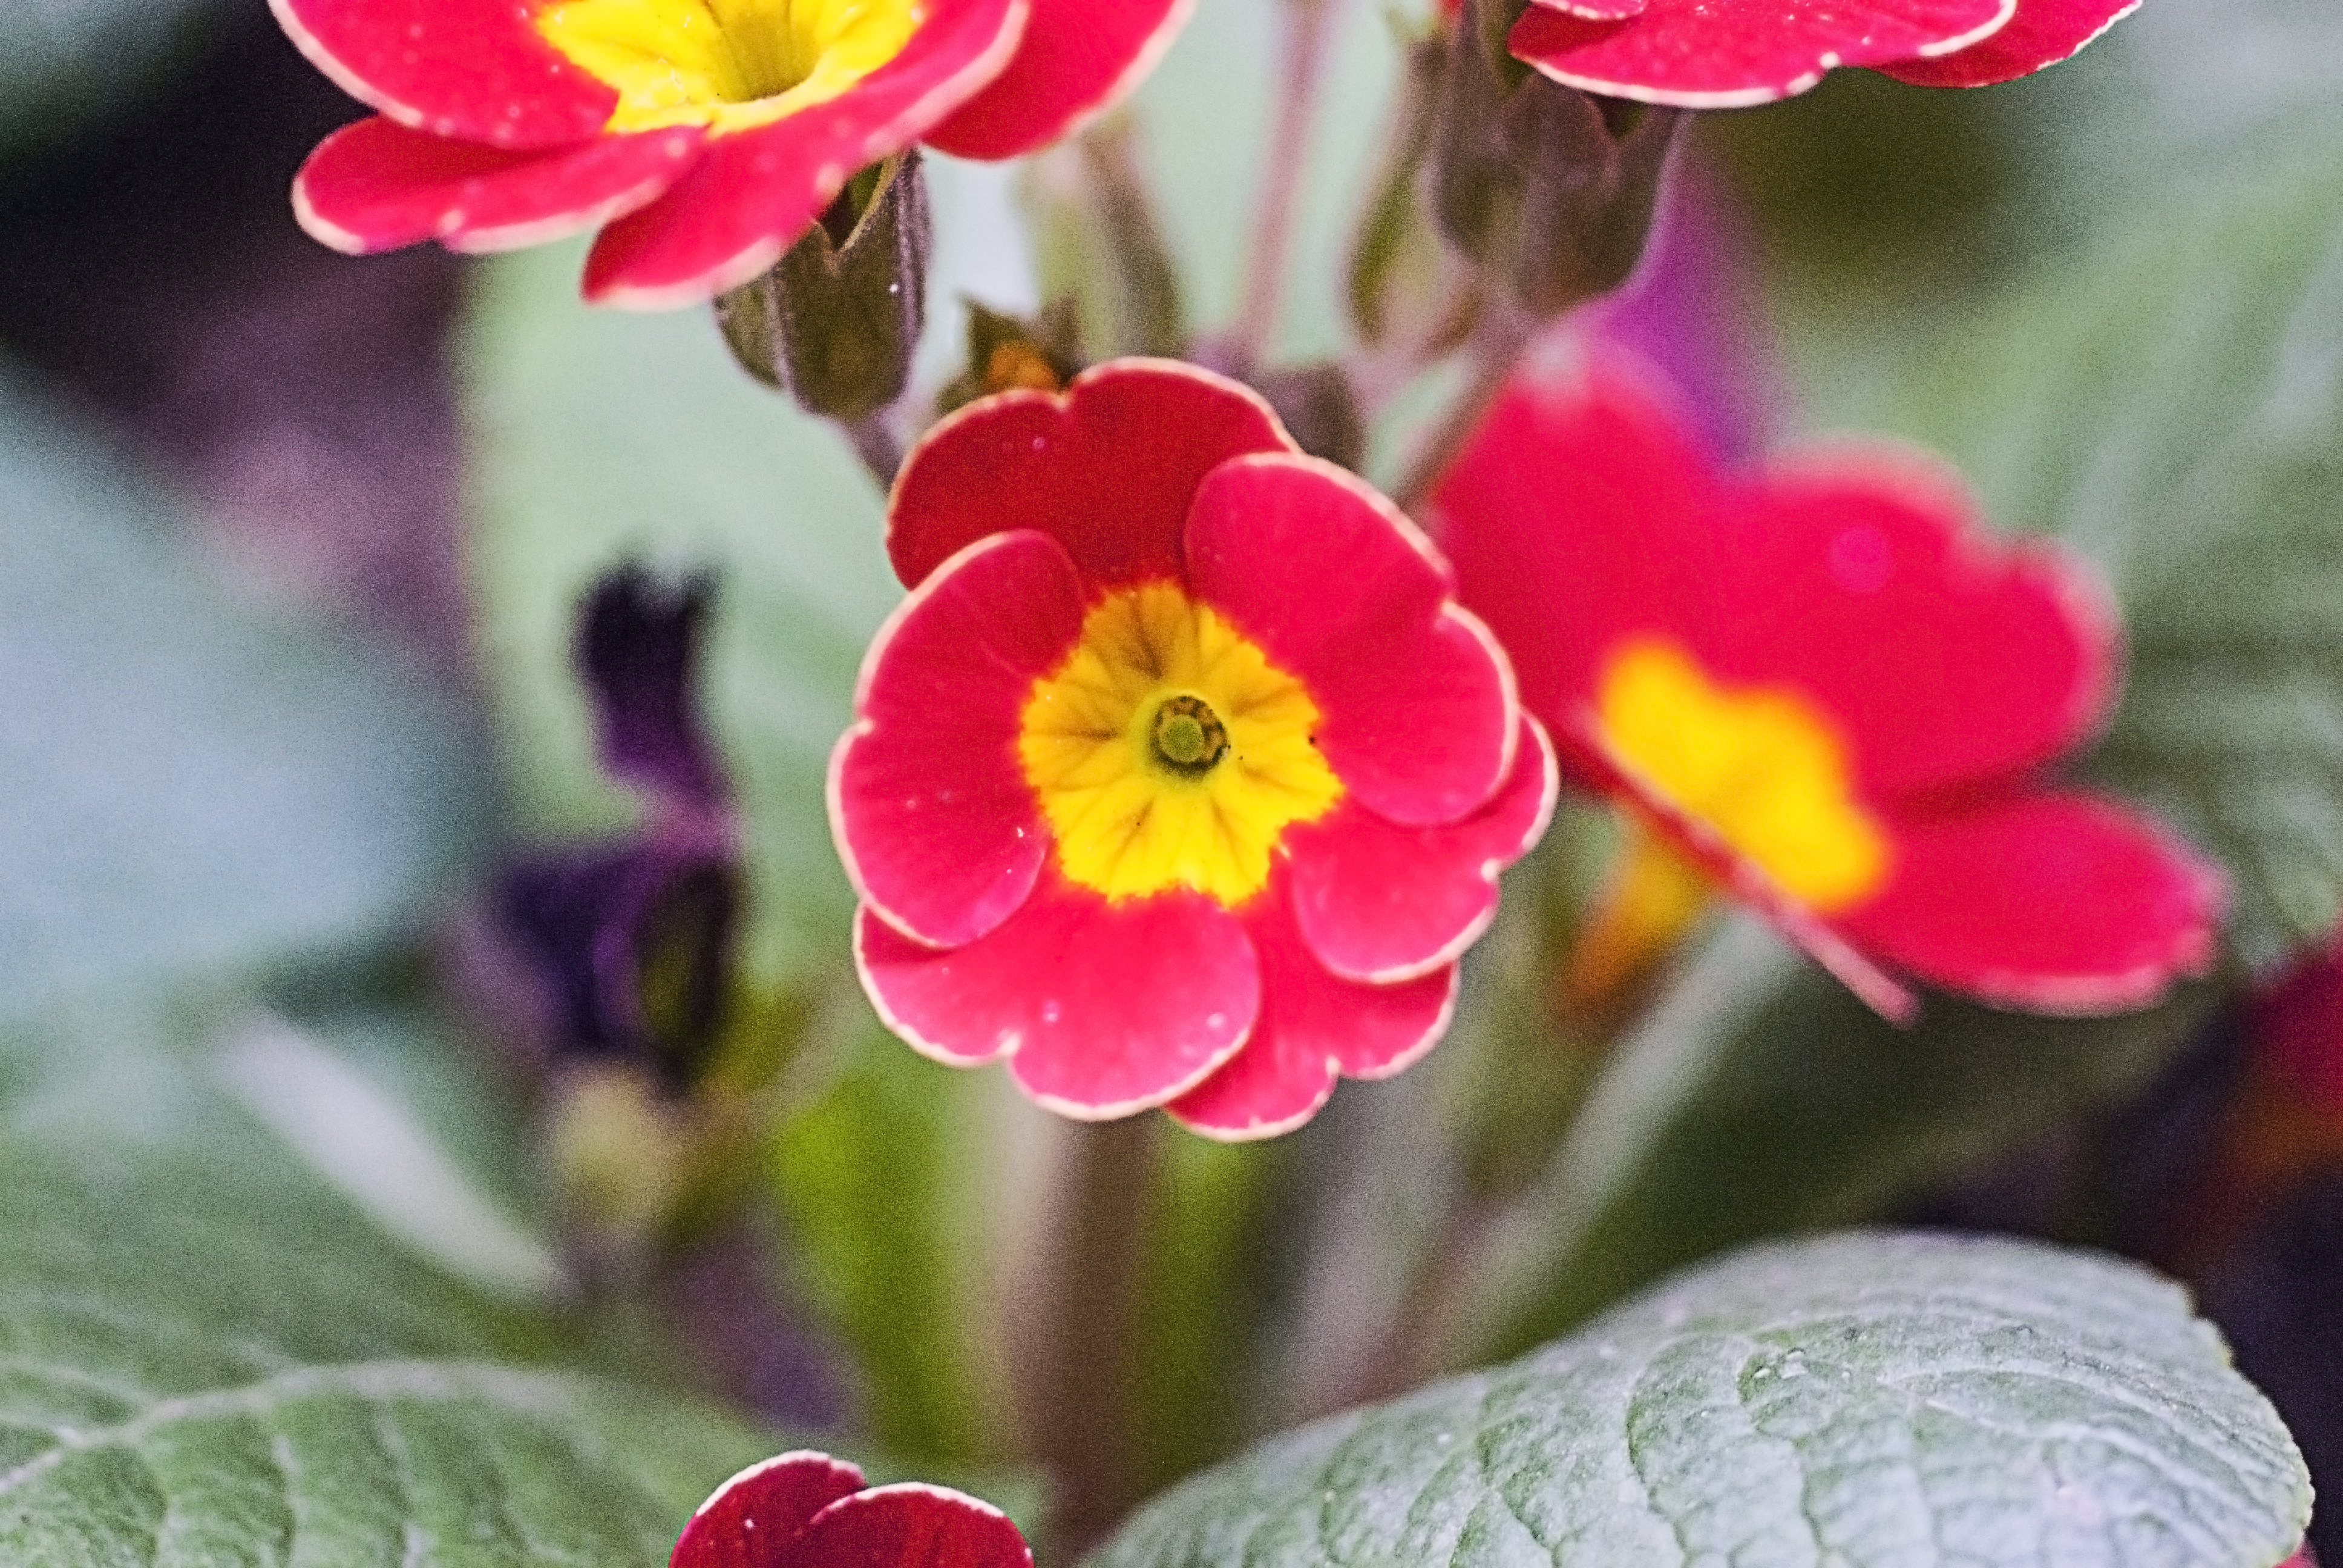
julian, flower, flowering plant, petal, plant, primrose, primula, herbaceous plant, annual plant, wildflower, perennial plant